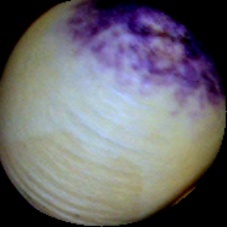
Label: Spotted